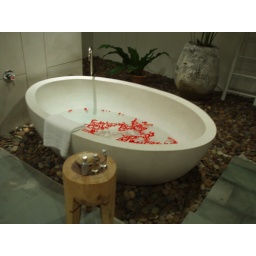
A bowl shaped tub in our bathroom at the Sarojin Hotel in Phuket.